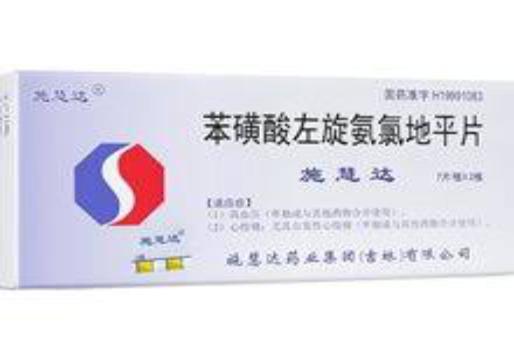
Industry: Medical